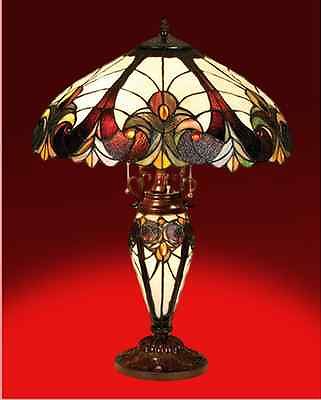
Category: lamp